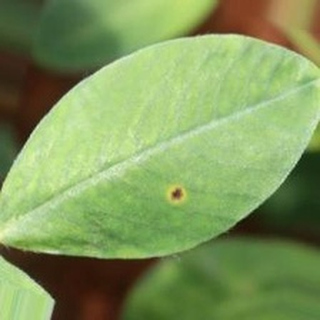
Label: groundnut_early_leaf_spot